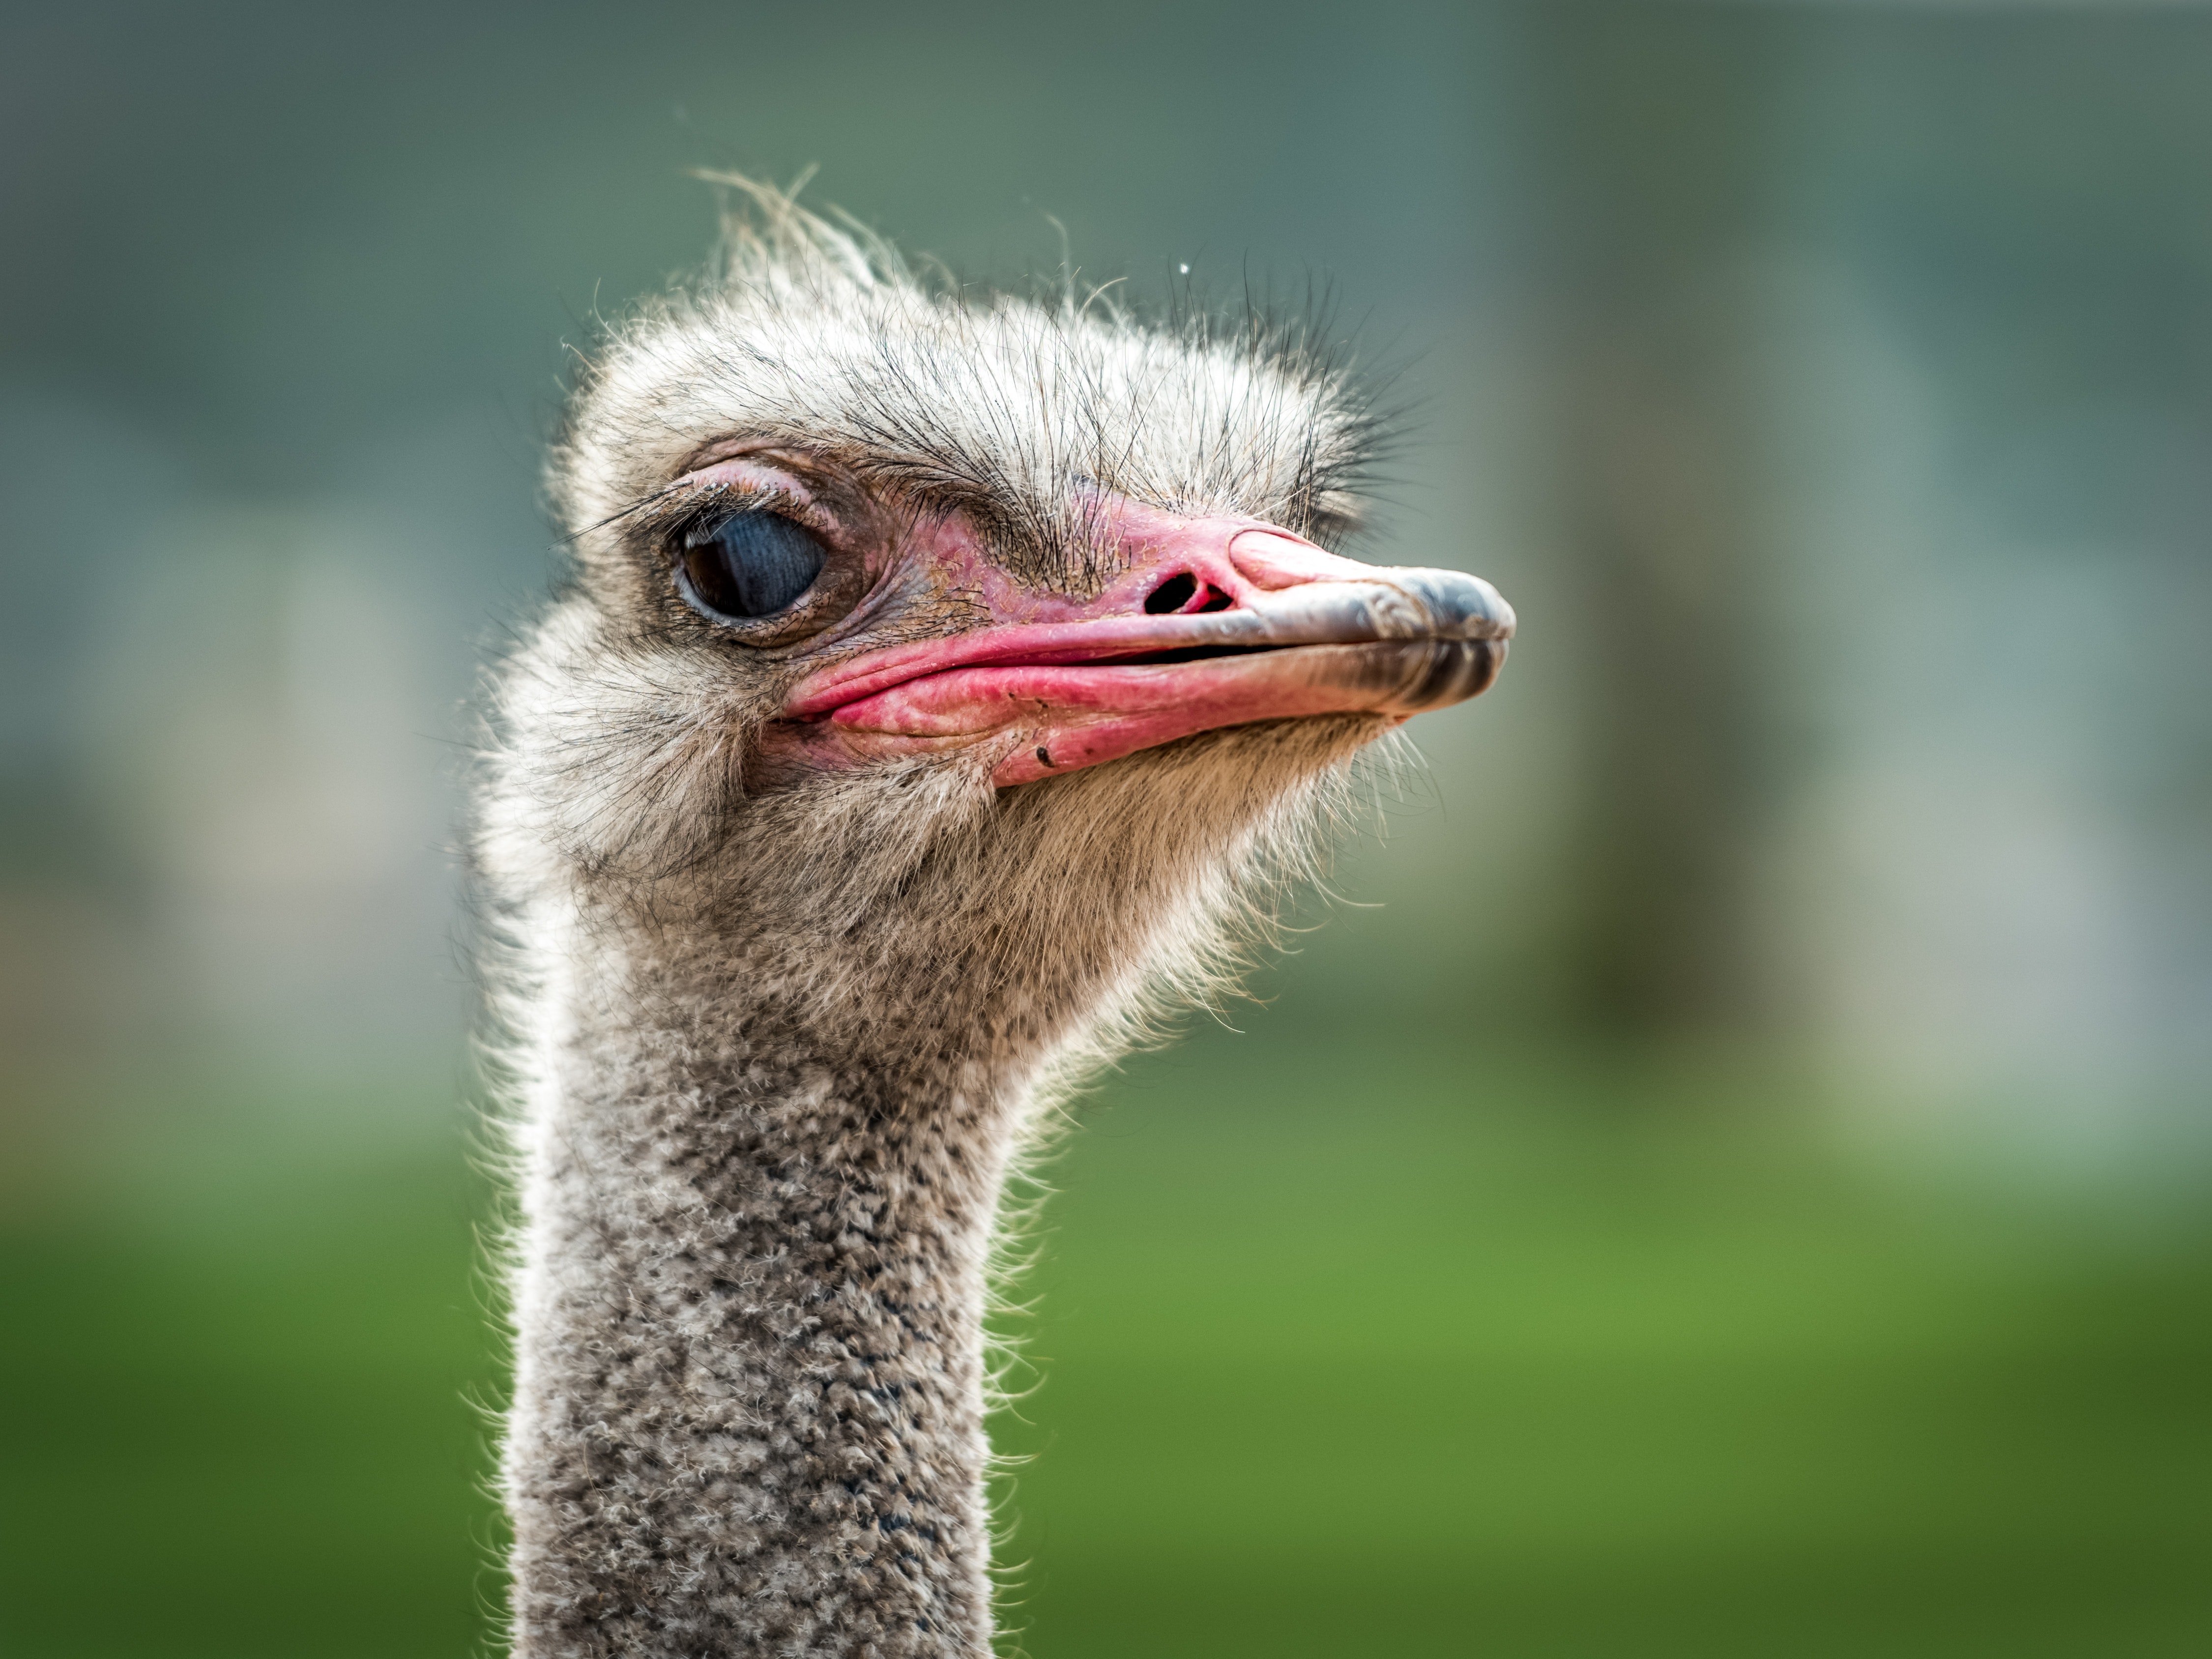
ostrich, bird, flightless bird, ratite, vertebrate, beak, Greater rhea, casuariiformes, emu, close up, wildlife, adaptation, photography, neck